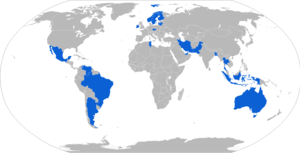
Le RBS 70 est un système suédois de missile sol-air portable de défense antiaérienne, conçu par la société d'armement Bofors Defence, qui porte le nom de Saab Bofors Dynamics depuis 2000. RBS signifie Robotsystem 70, « Robot » signifiant « missile » dans ce contexte suédois. Très autonome, il a été conçu pour opérer sous tous les climats, et avec peu ou pas de soutien de la part des autres forces en présence. Il emploie le missile RB 70, qui est également employé dans de nombreux autres systèmes de missiles suédois.